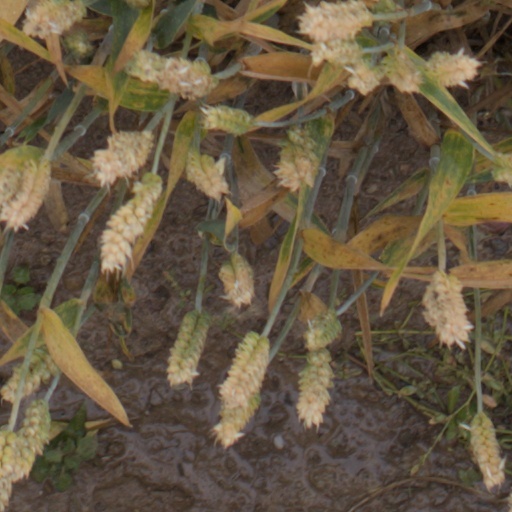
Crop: wheat